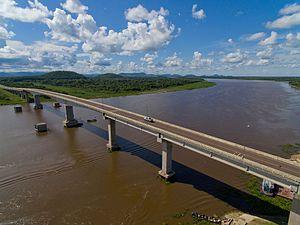
La rivière Río Paraguay est un important cours d'eau d'Amérique du Sud, constituant le principal affluent du Rio Paraná et coulant du nord au sud sur le territoire de quatre pays, le Brésil, la Bolivie, le Paraguay, et l'Argentine. Il est avec le Paraná la principale voie fluviale de la république du Paraguay. Son bassin a une superficie de 1 095 000 km², soit deux fois celle de la France métropolitaine.